Biological aspects of fluorine

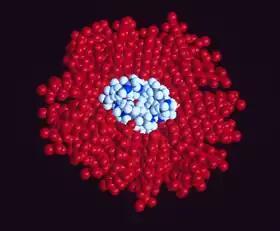
Computer-generated model of nanocrystal of perflubron (red) and gentamicin (white, an antibiotic)

Blood substitutes are the subject of research because the demand for blood transfusions grows faster than donations. In some scenarios, artificial blood may be more convenient or safe. Because fluorocarbons do not normally mix with water, they must be mixed into emulsions (small droplets of perfluorocarbon suspended in water) in order to be used as blood. One such product, Oxycyte, has been through initial clinical trials.